Jean Charles Léonard de Sismondi

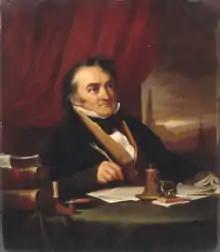
Jean Charles de Sismondi

Jean Charles Léonard de Sismondi, also known as Jean Charles Leonard Simonde de Sismondi (9 May 1773 – 25 June 1842), whose real surname was Simonde, was a Swiss historian and political economist, who is best known for his works on French and Italian history, and his economic ideas. His "Nouveaux principes d'économie politique, ou de la richesse dans ses rapports avec la population" (1819) represents the first liberal critique of "laissez-faire" economics. He was one of the pioneering advocates of unemployment insurance, sickness benefits, a progressive tax, regulation of working hours, and a pension scheme. He was also the first to coin the term "proletariat" to refer to the working class created under capitalism, and his discussion of "mieux value" anticipates the concept of surplus value. According to Gareth Stedman Jones, "much of what Sismondi wrote became part of the standard repertoire of socialist criticism of modern industry," earning him critical commentary in the "Communist Manifesto".